1934 Bolivian coup d'état

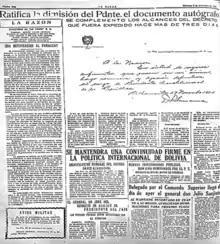
The resignation of President Salamanca, reported by the newspaper "La Razón," 2 December 1934.

By the end of the meeting, Peñaranda's dismissal was deemed an "outrage against the entire army" and the high command determined to depose Salamanca the following day. The authors of the coup included three generals: Enrique Peñaranda, Julio Sanjinés, and Adalid Tejada; seven colonels: Felipe M. Rivera, Ángel Rodríguez, Enrique Frías, Victorino Gutiérrez, Miguel Alaiza, Néstor Montes, and Heriberto Ariñez; six lieutenant colonels: Jorge Jordán, Víctor E. Serrano, Alfredo Santalla, Enrique Vidaurre, Luis Añez, and Julio Díaz Arguedas; as well as Germán Busch, Raúl Tardío, and Lieutenant Roberto Ramallo. Notably absent was Toro who did not participate in either the planning nor execution of the coup.